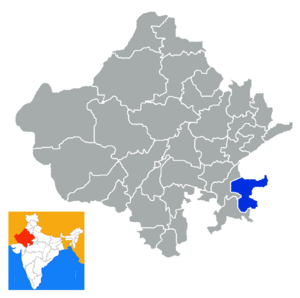
Baran (distrikt)
Baran-distriktet i Rajasthan
Baran er et distrikt i staten Rajasthan i det nordlige Indien. Byen Baran er distriktets hovedby.